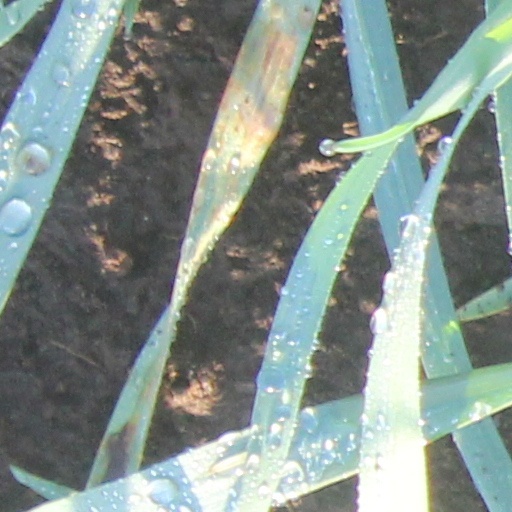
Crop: wheat